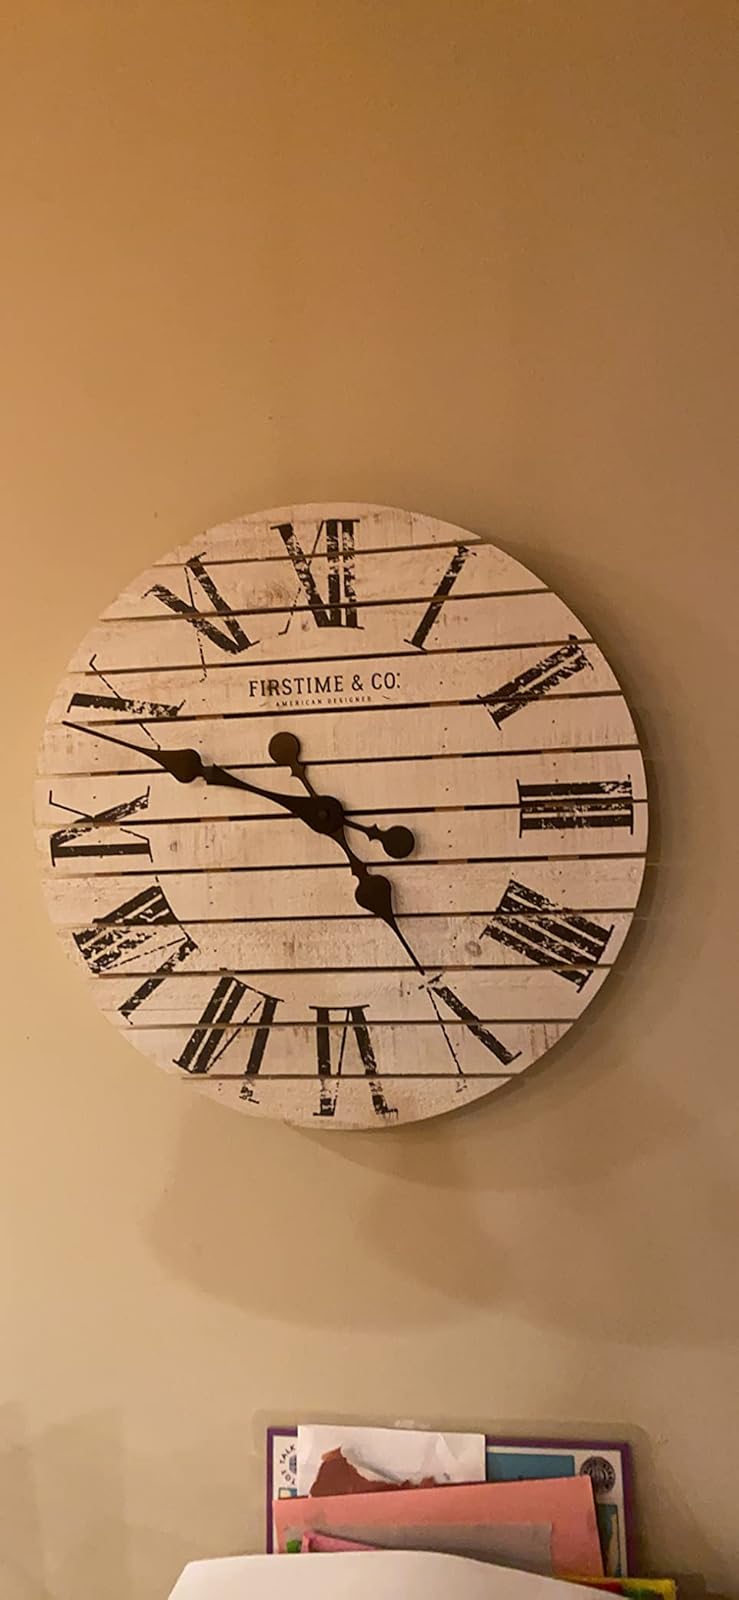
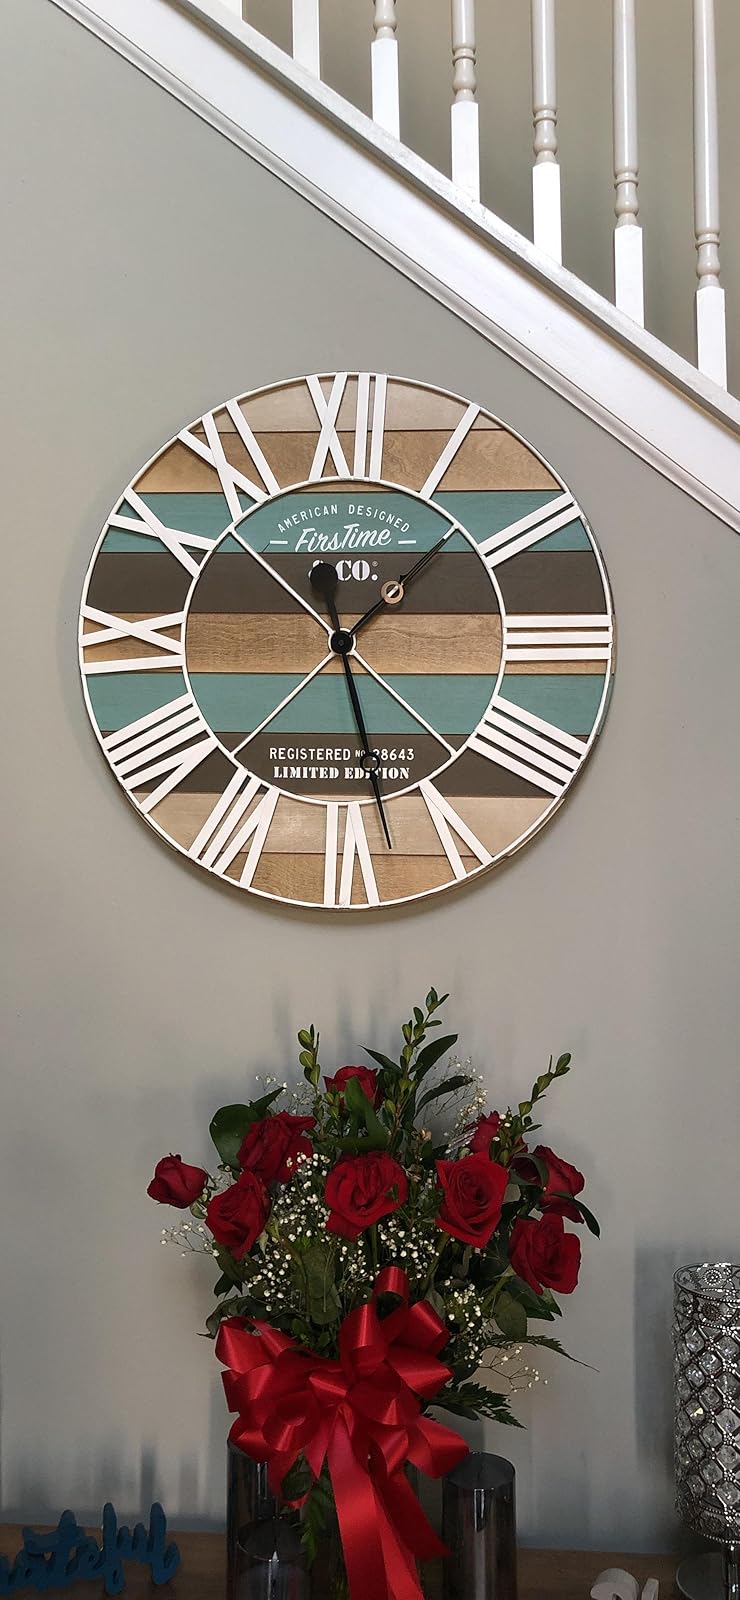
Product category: clock
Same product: no